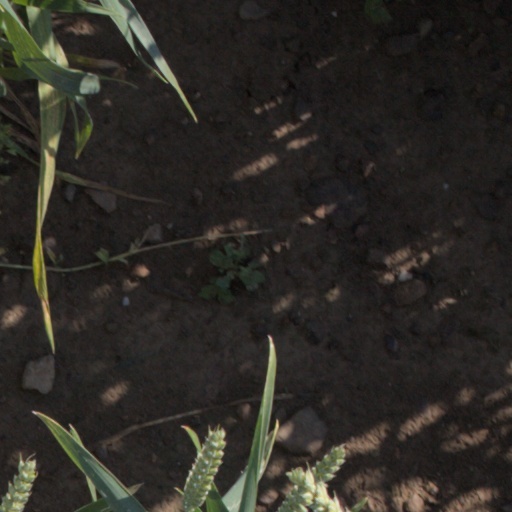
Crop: wheat